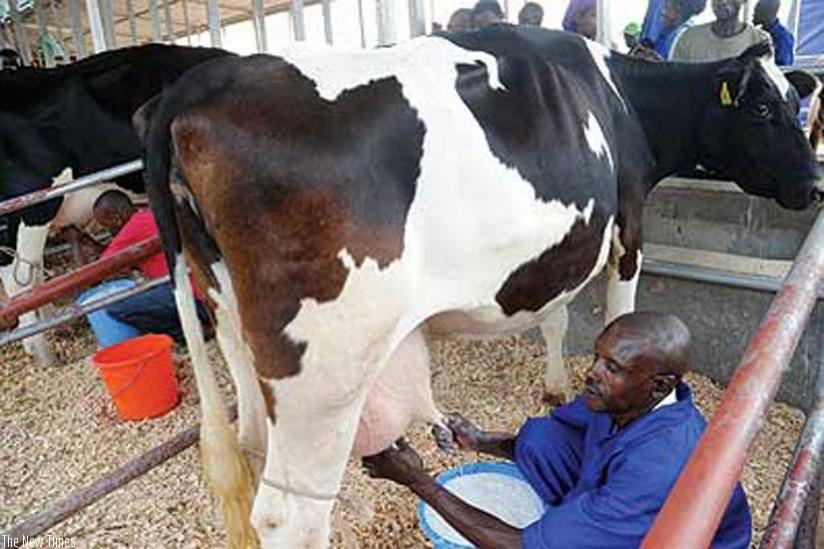
Mwanaume mmoja aliyevalia ovaroli ya rangi ya buluu anaonekana ameinama chini ya ng'ombe huku akifanya shughuli ya kukamua.
Mwanaume huyu ameshikilia matiti la ng'ombe  huku akitiririsha maziwa kwenye ndoo iliyo chini.
Ng'ombe huyu amefungwa kwenye miguu ili kuzuia kuumia na kumwagika kwa maziwa.